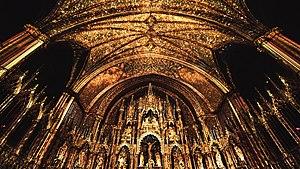
Aura à la basilique Notre-Dame de Montréal
Moment Factory est un studio de divertissement multimédia spécialisé dans la conception et la production d’environnements immersifs, combinant la vidéo, l’éclairage, l’architecture, le son et les effets spéciaux. Son siège social est à Montréal et le studio possède également des bureaux à Paris, Tokyo, New York, Los Angeles et Londres. Depuis ses débuts en 2001, Moment Factory a créé plus de 400 spectacles à travers le monde pour des clients tels que Nine Inch Nails, Madonna, Disney, Microsoft, Sony, la Sagrada Família' à Barcelone et l’aéroport international de Los Angeles. La firme a également réalisé des projets pour la NFL, Oakley et Arcade Fire.